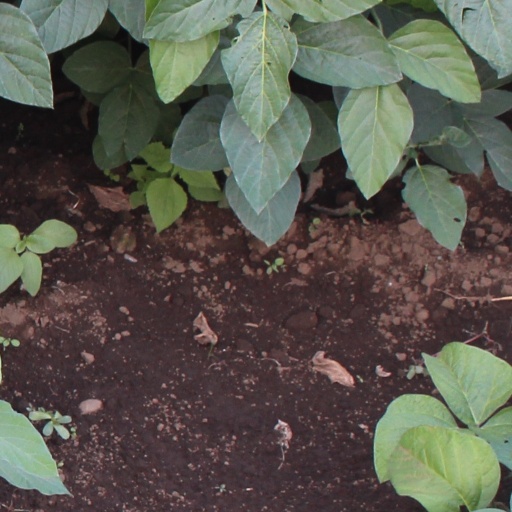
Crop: soybean